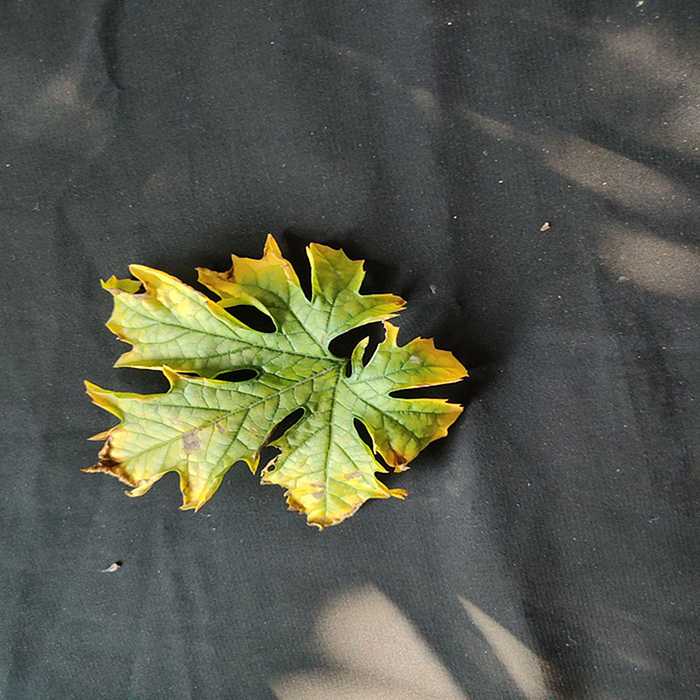
Plant: Bitter Gourd
Label: Fusarium wilt